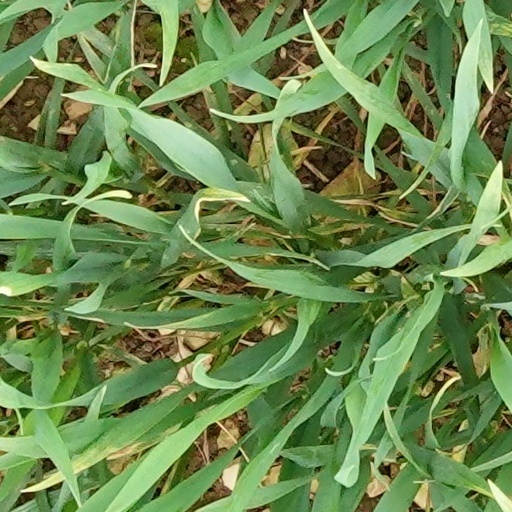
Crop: wheat